California State Route 125

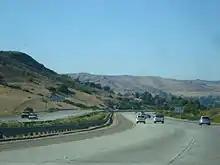
SR 125 near Santee, CA

SR 125 is part of the California Freeway and Expressway System, and is part of the National Highway System, a network of highways that are considered essential to the country's economy, defense, and mobility by the Federal Highway Administration. The route is eligible to be included in the State Scenic Highway System, but it is only a scenic highway from SR 94 to I-8 as designated by the California Department of Transportation (Caltrans), meaning that it is a substantial section of highway passing through a "memorable landscape" with no "visual intrusions", where the potential designation has gained popular favor with the community. In 2018, SR 125 had an annual average daily traffic (AADT) of 10,200 vehicles between the Otay River Bridge and Olympic Parkway, and 183,000 vehicles between SR 94 and Lemon Avenue, the latter of which was the highest AADT for the highway.